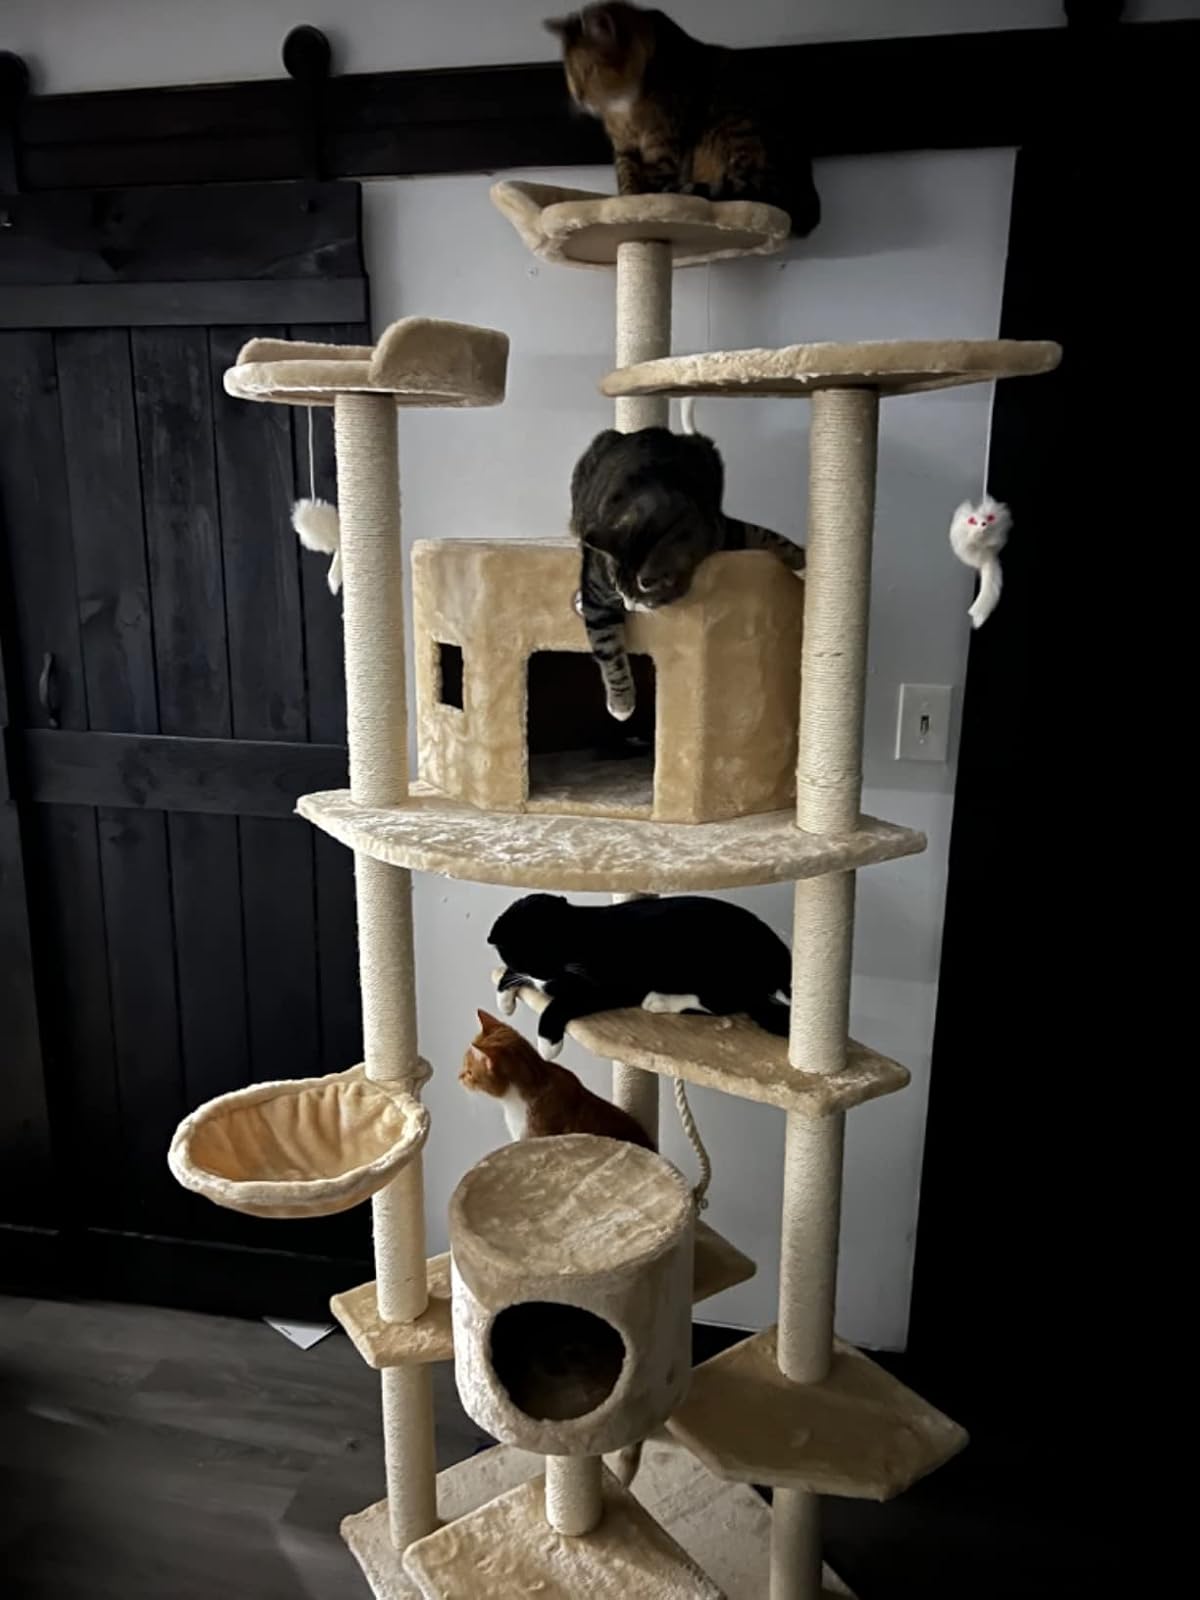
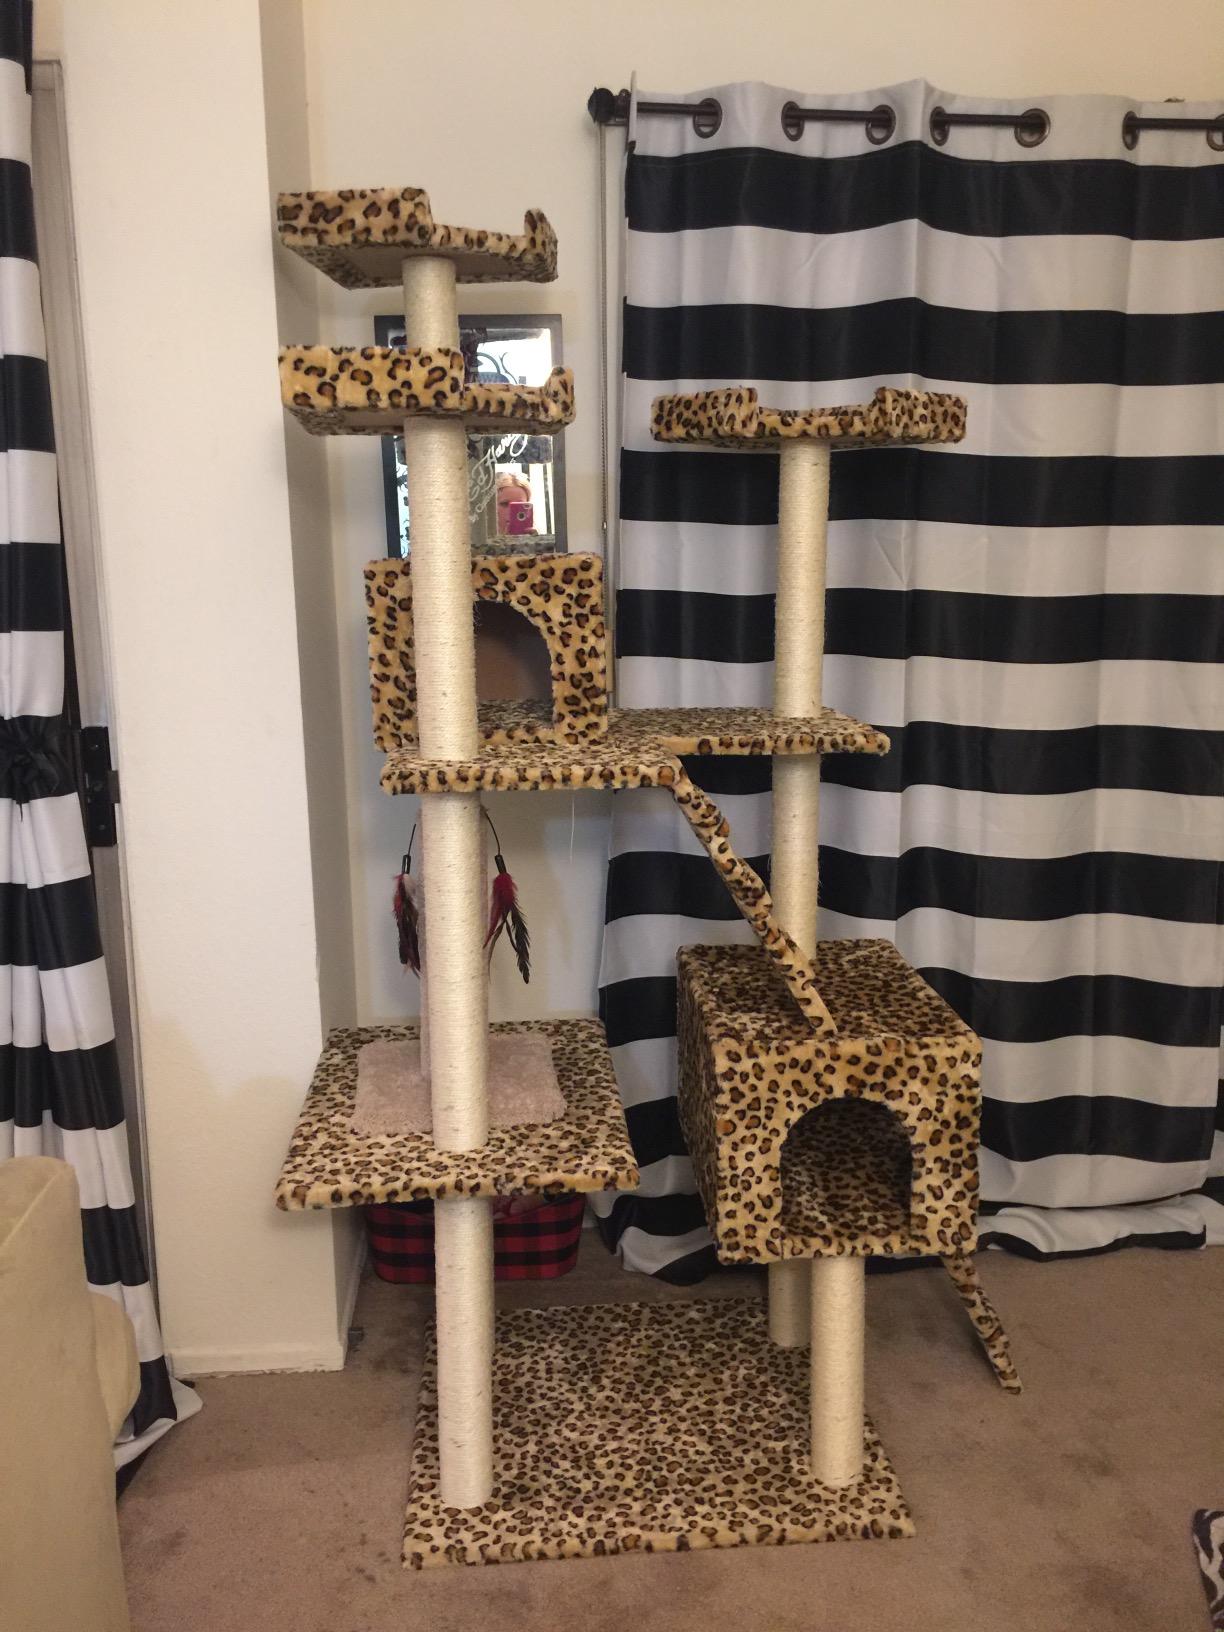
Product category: items_cat tree
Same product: no